2002 Venezuelan coup attempt

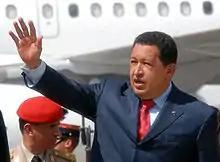
Venezuelan President Hugo Chávez in 2005

By the time the Organization of American States' (OAS) Permanent Council met on 13 April, the coup was effectively over, and on 14 April the United States joined with other OAS members in condemning the coup and sending the OAS Secretary General on a fact-finding and diplomatic mission. The OAS subsequently established a "mesa" dialogue process, as it had in Peru following the May 2000 elections. At Chávez's request, the Carter Center and UNDP were also involved. In order to facilitate participation in this process, the opposition created the Coordinadora Democrática (CD). The CD helped organize the general strike of 2002–03 later. After the February 2003 end of the strike, the CD engaged further in the mesa process and pushed for a binding recall referendum, which was ultimately agreed on 23 May 2003. Ultimately the CD rejected the outcome of the 2004 recall referendum, which announced that Chávez would not be recalled, alleging fraud.